David Laws

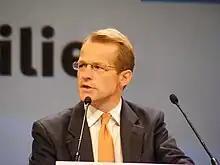
Laws at the Autumn Liberal Democrat Conference in 2008

Laws had joined the Liberal Democrats back office at the same time as Nick Clegg while the party was led by Paddy Ashdown. When Ashdown resigned the leadership of the party and then decided to stand down as an MP, Laws was selected for his seat. Both would walk the constituency in what former Royal Marine Ashdown described as mufti attire; but on election day, Laws wore tailored suits.